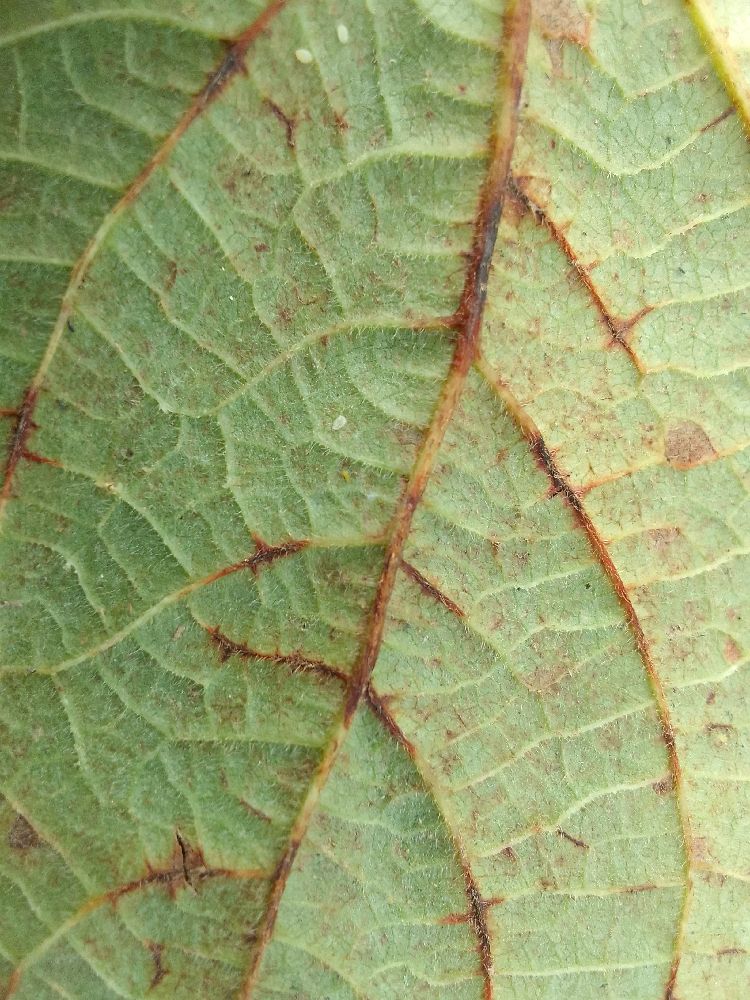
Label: anthracnose